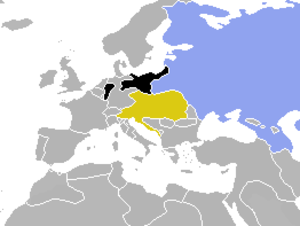
La Sainte-Alliance est formée le 26 septembre 1815 à Paris par trois monarchies européennes victorieuses de l'Empire napoléonien héritier de la France révolutionnaire, dans le but de maintenir la paix dans un premier temps, puis de se protéger mutuellement d'éventuelles révolutions. Constituée dans un premier temps par l'Empire russe, l'empire d'Autriche et le royaume de Prusse, elle fut transformée en Quadruple Alliance puis en Quintuple Alliance. Elle fut rejetée par les États pontificaux et la majorité des pays européens n'y participèrent pas, comme le royaume d'Espagne, le royaume du Portugal, les royaumes scandinaves, la Suisse, le Luxembourg, la Belgique, l'Islande, la Pologne, le royaume des Deux-Siciles. Lord Castlereagh, ministre britannique des Affaires étrangères, l'a qualifiée de « sublime mysticisme et de non-sens ». Ce n'est qu'en 1818, après avoir mis fin à l'occupation étrangère, que la France y prend part. Elle fut dissoute de fait en 1825, à la mort de l'empereur Alexandre Iᵉʳ, qui en était l'instigateur.